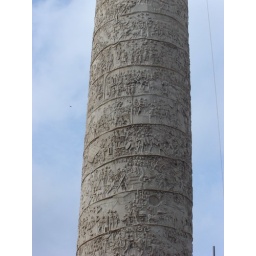
Rome, column of Trajan - Ruins of a monument to Trajan, who died in 117 AD,